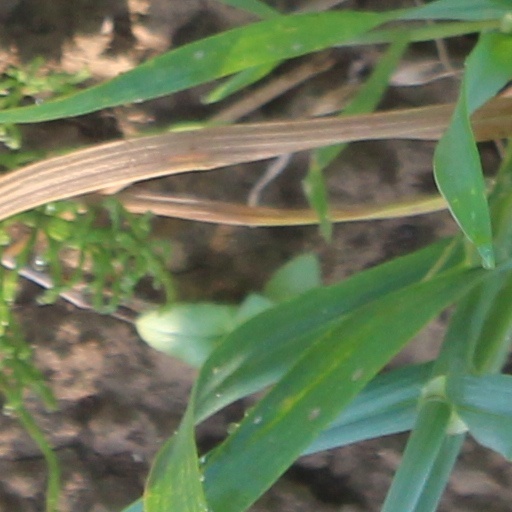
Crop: wheat